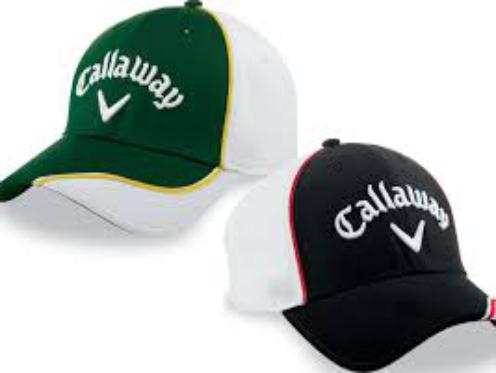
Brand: Callaway
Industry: Sports